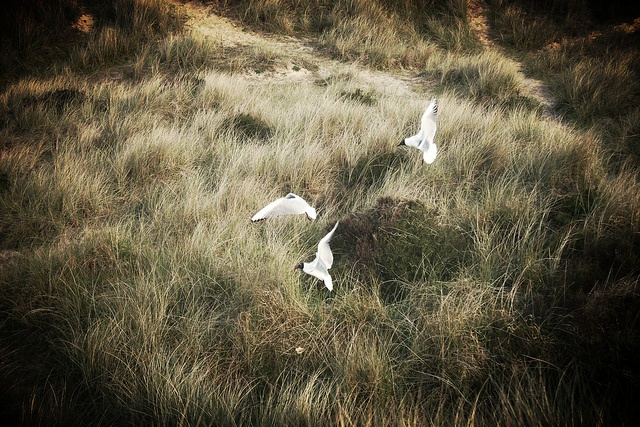
three birds flying thru the air with a field in the background
Several birds in mid flight over a grassy field.
The three birds are flying near the grassy area.
Three birds fly over a thick grassy area.
A group of three birds fly over grass.